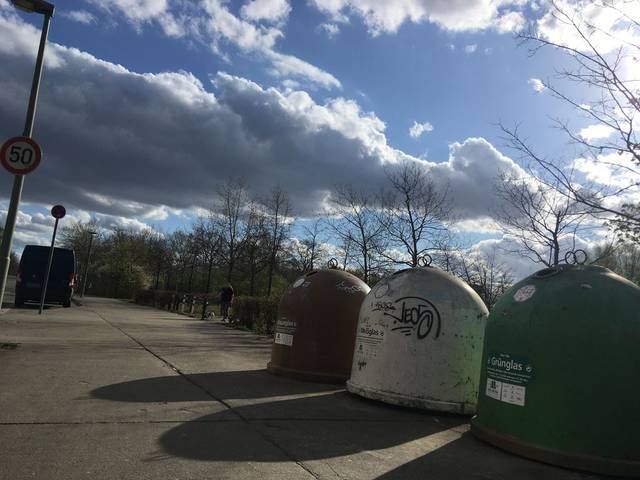
Region: Germany
Coordinates: 52.568, 13.493